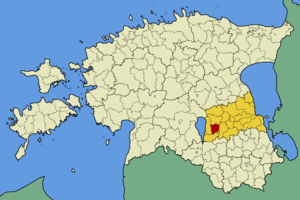
La commune de Konguta est une municipalité rurale de la région de Tartu en Estonie. Elle s'étend sur une superficie de 107,6 km².